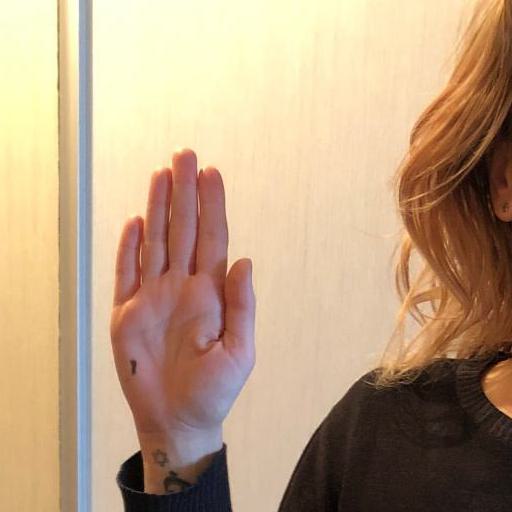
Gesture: stop